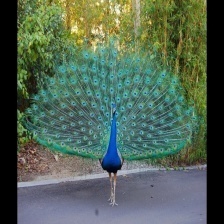
Species: PEACOCK
Scientific name: PAVO CRISTATUS